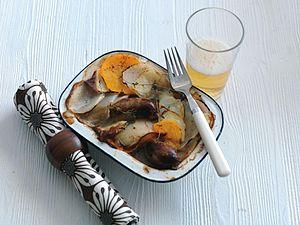
Le Nord de l'Angleterre, également connu sous les noms Angleterre du Nord, Pays du Nord ou tout simplement le Nord, est la partie nord de l'Angleterre, considérée comme une zone culturelle unique. Elle s'étend de la frontière écossaise au nord jusqu'au fleuve Trent au sud, bien que des définitions précises de son étendue méridionale varient. L'Angleterre du Nord comprend approximativement trois régions statistiques : le Nord-Est, le Nord-Ouest et le Yorkshire-et-Humber. Celles-ci ont une population combinée d'environ 14,9 millions d'habitants et une superficie de 37 331 km². Riche en paysages naturels, l'Angleterre du Nord compte quatre parcs nationaux en son territoire, mais possède également de vastes zones d'urbanisation, comprenant les agglomérations du Grand Manchester, de Merseyside, de Teesside, de Tyneside, de Wearside, du sud et de l'ouest Yorkshire.